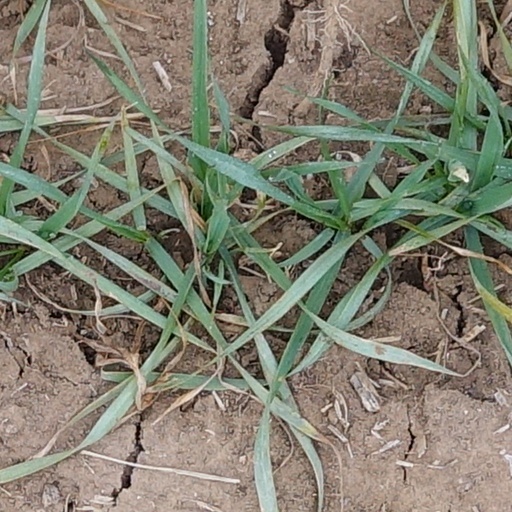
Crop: wheat